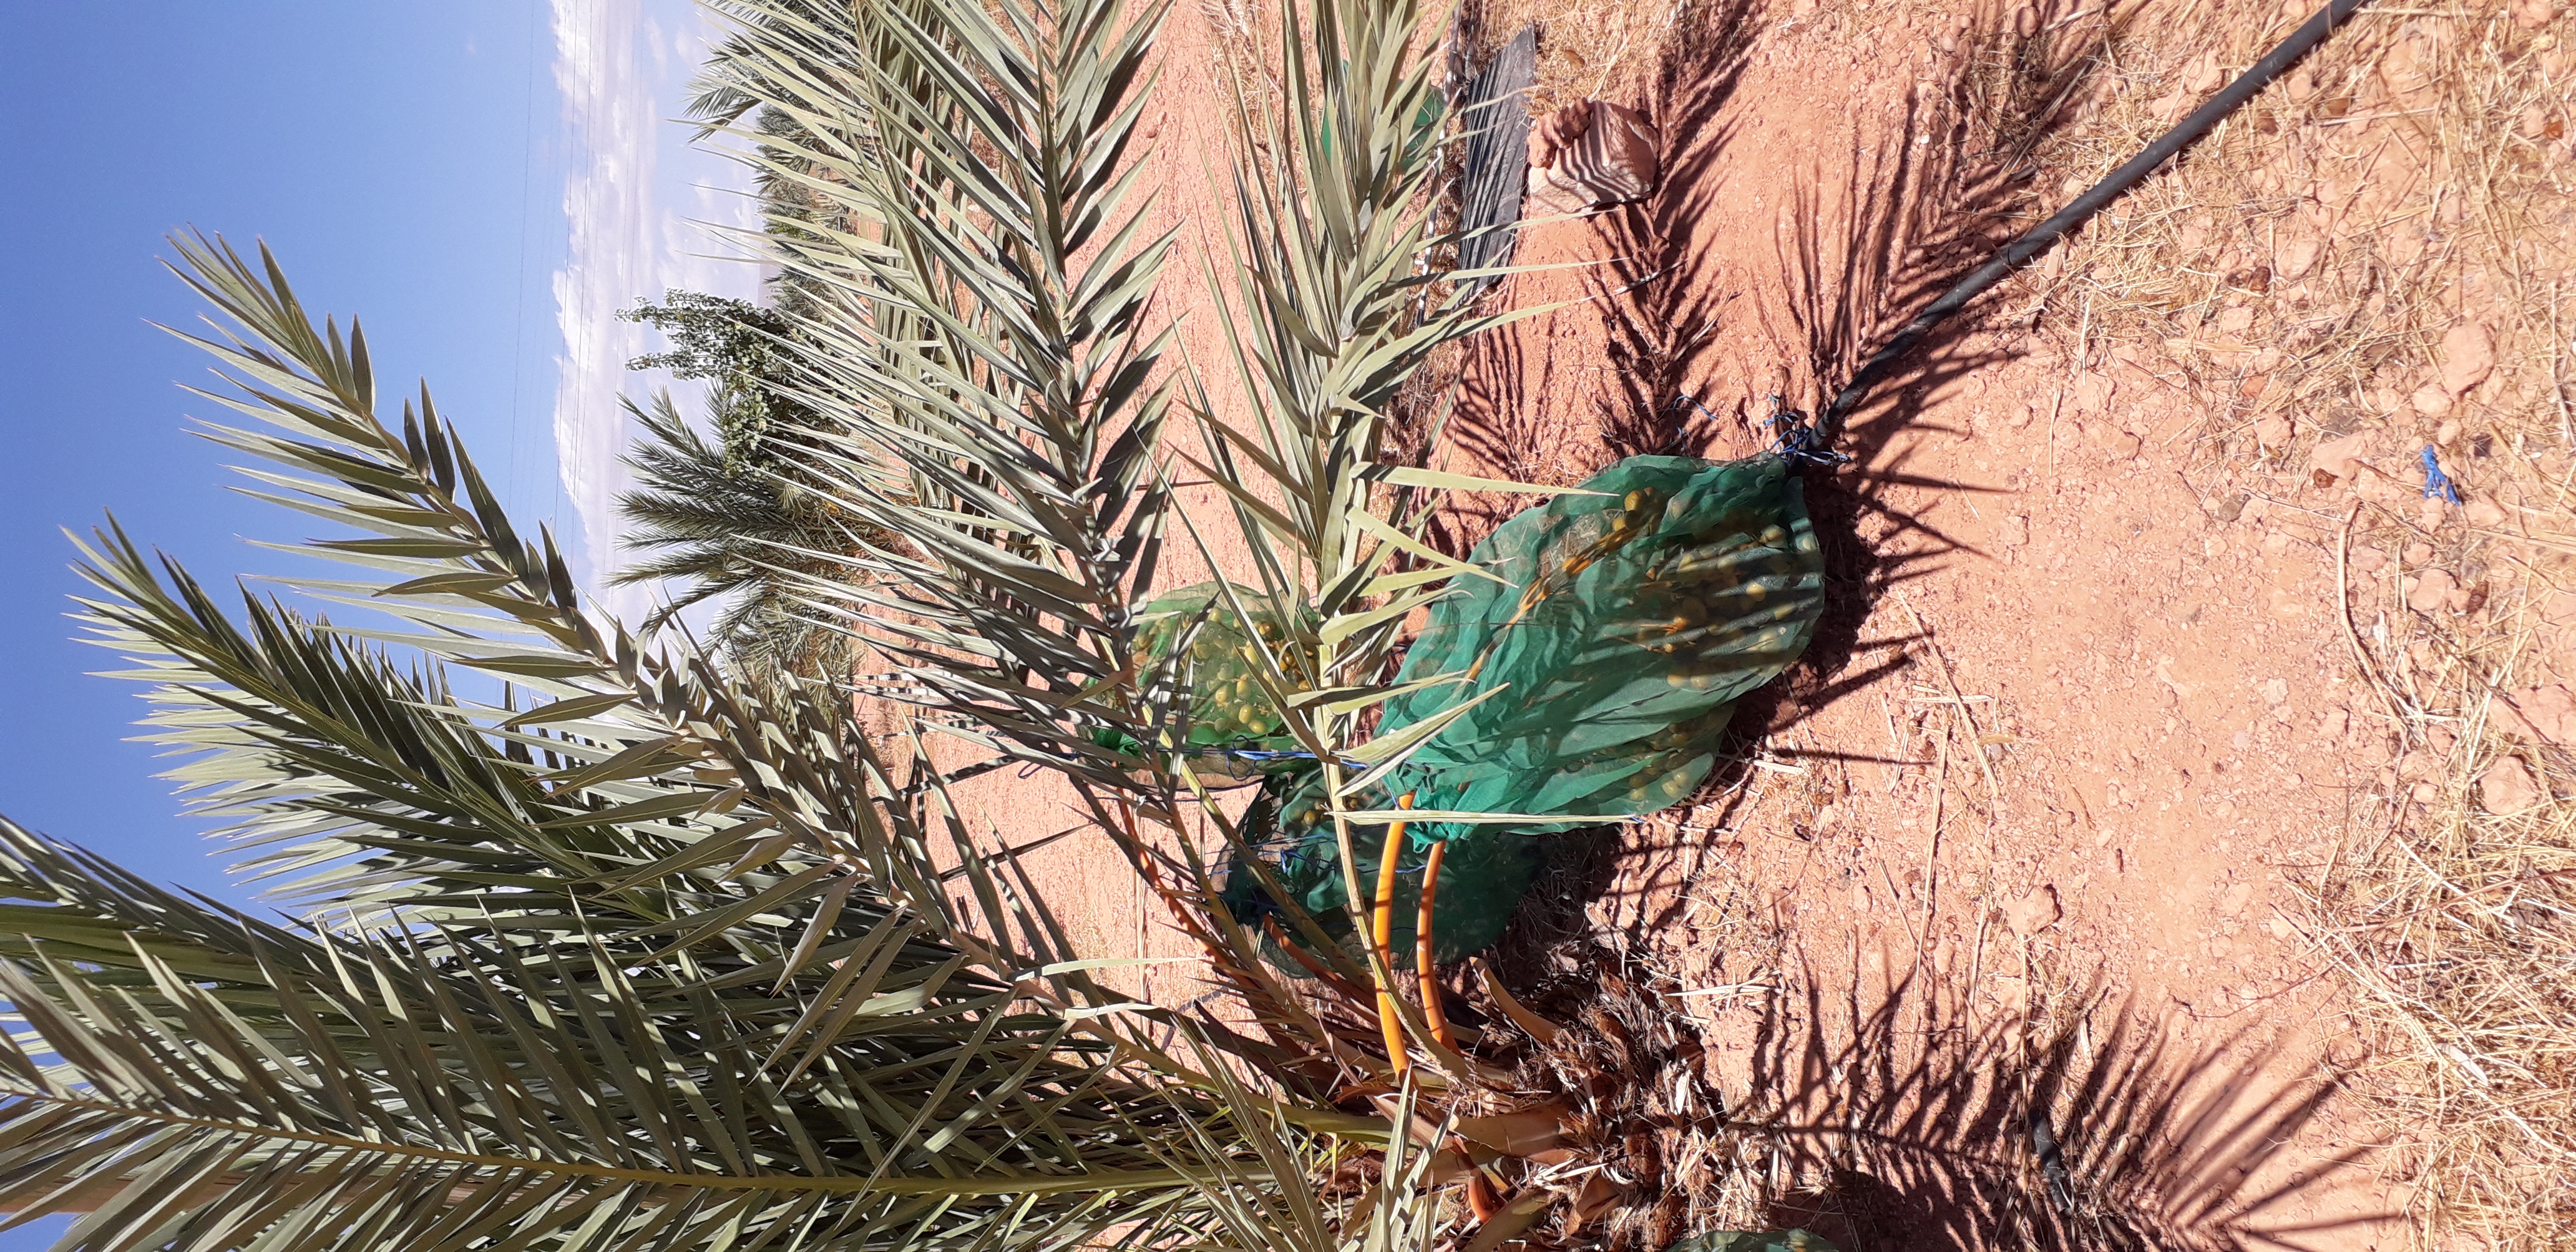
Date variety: Boufagous